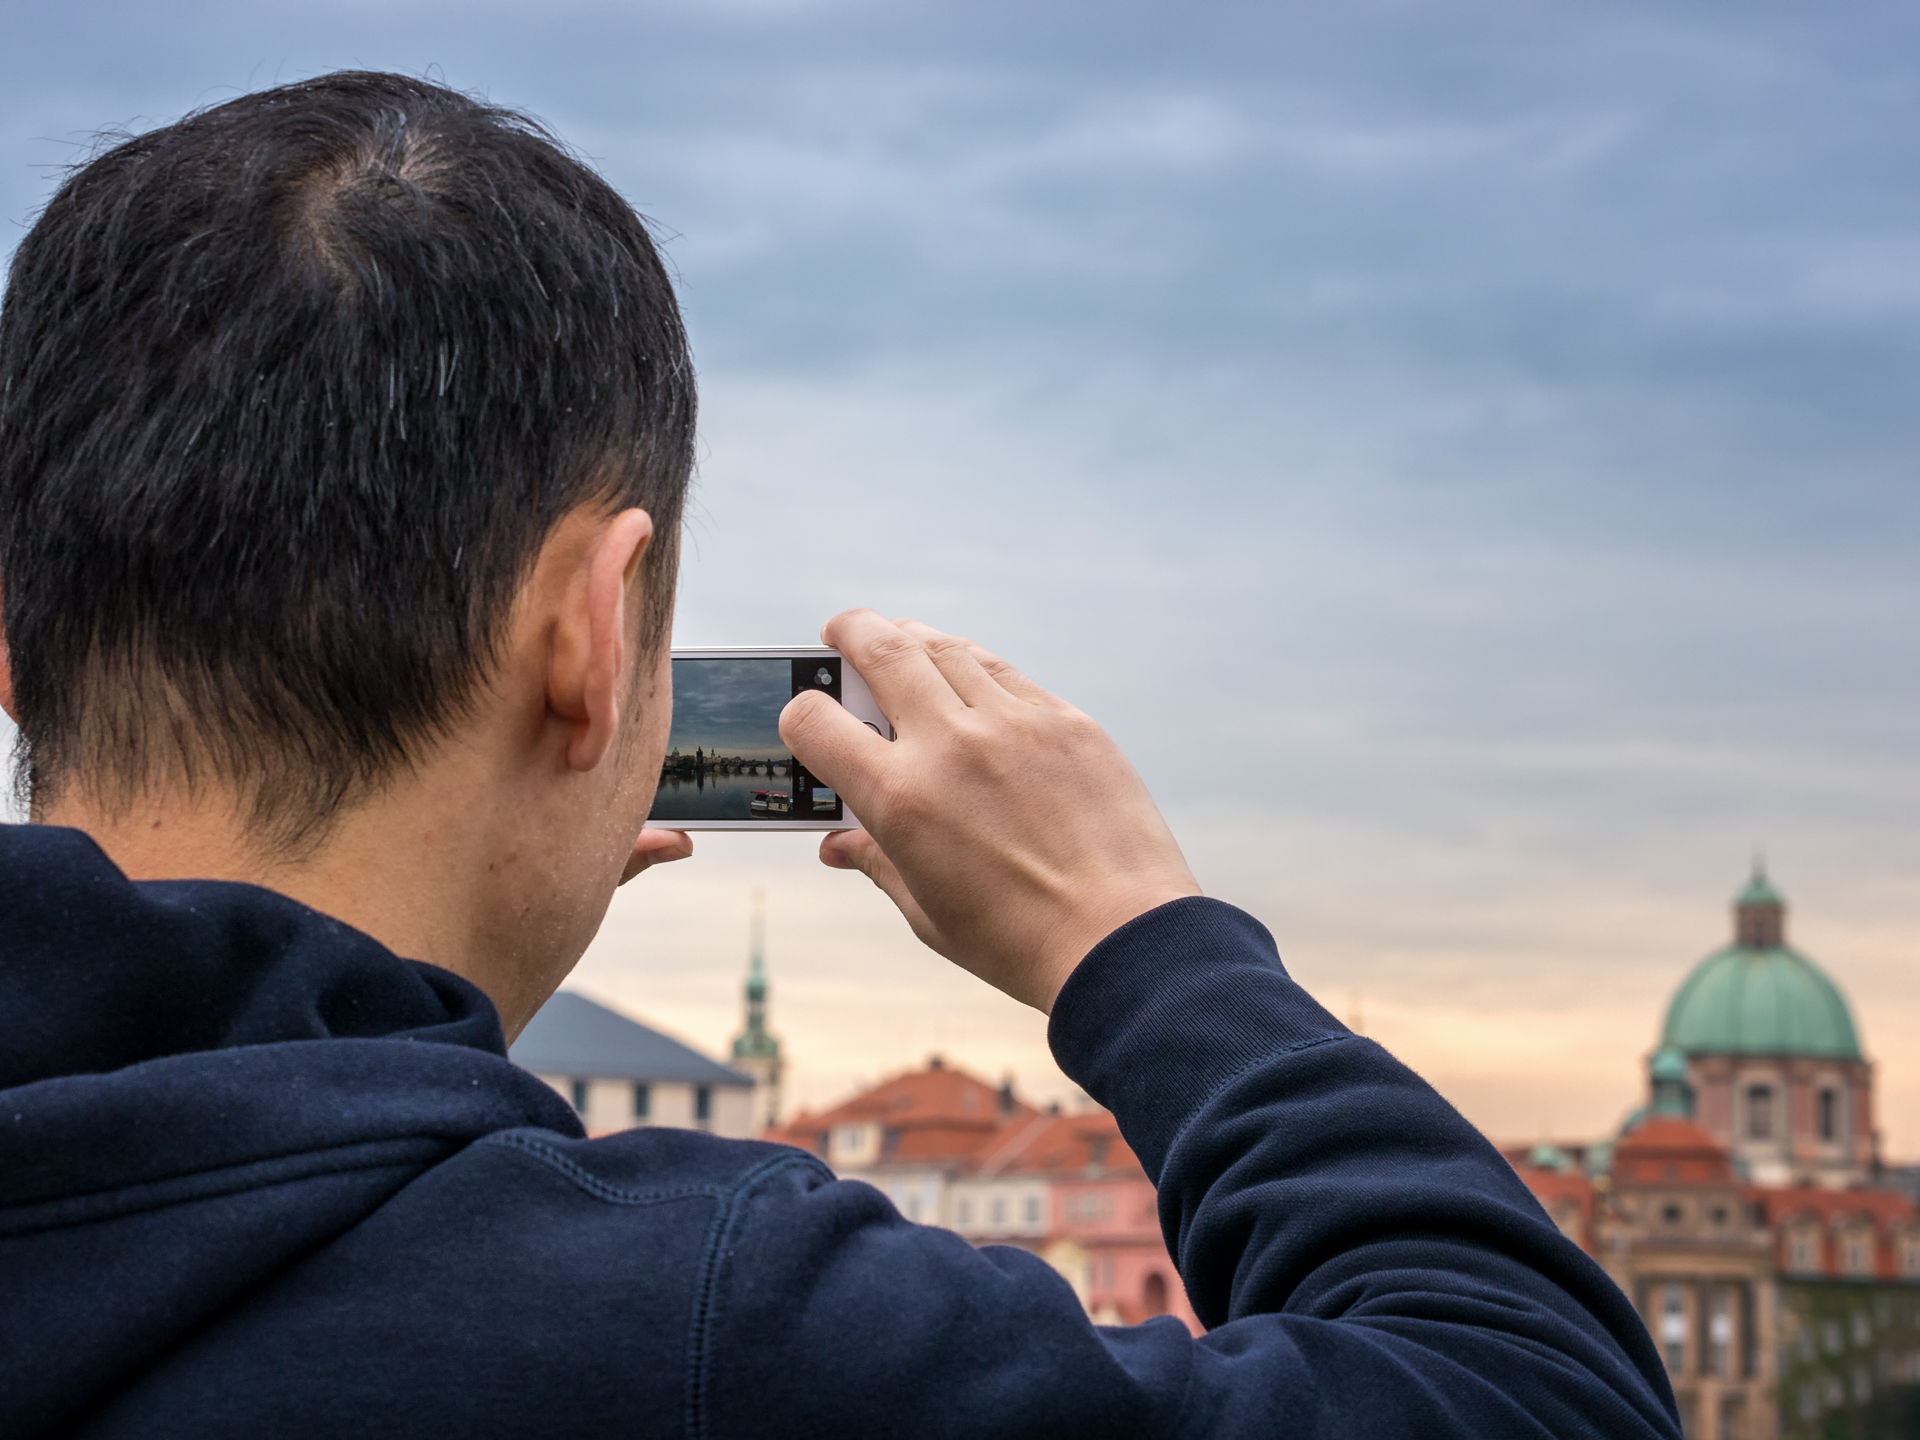
smartphone, hand, man, person, people, photographer, male, romance, prague, conversation, prag, apeach, anjapietsch, mftm43lumixpanasonic, microfourthird, olympusf1845mm, interaction, human action